Keating Supercars

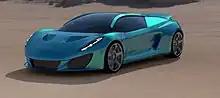
Keating Berus

The Berus was unveiled at the Top Marques Monaco show in April 2017. Taking its name from the venomous snake "Vipera berus", with a host of impressive features, the Berus comes in two versions. With an alleged top speed of 230 mph+ and 0-60 mph in 2.4 seconds., the V8 Berus is the latest addition to the Keating range. There is also the Electric Berus available with and of torque.